Narcisse (film)

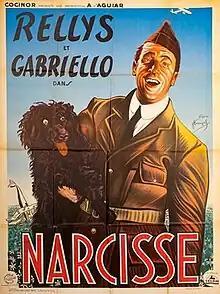

Narcisse is a 1940 French comedy film directed by Ayres d'Aguiar and starring Rellys, Paul Azaïs and Monique Rolland. It was shot at the Billancourt Studios in Paris and the Saint-Laurent-du-Var Studios in Nice. The film's sets were designed by the art director Lucien Aguettand. It is a remake of the 1938 British film "It's in the Air" directed by Anthony Kimmins and re-used footage from the earlier film. It was produced during the Phoney War period and was released in March 1940, a few weeks before the beginning of the Battle of France.